Nathaniel Hurd

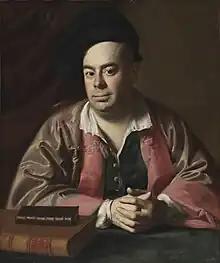
Portrait of Nathaniel Hurd by John Singleton Copley, ca.1765 (Cleveland Museum of Art)

Nathaniel Hurd (13 February 1730 – 17 December 1777) is recognized as the first American engraver and a silversmith in Boston, Massachusetts, in the 18th century. He engraved "bookplates ... heraldic devices, seals, ... paper currency, and business cards" along with die engravers and engravers on copper.